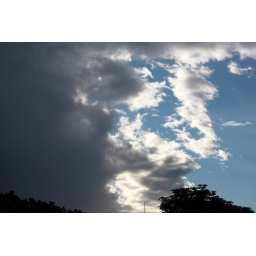
Summer must be an illusion: a momentary unfamiliar blue in the sky over England